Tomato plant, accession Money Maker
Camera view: horizontal (90 deg, fisheye); turntable rotation: 120 degrees
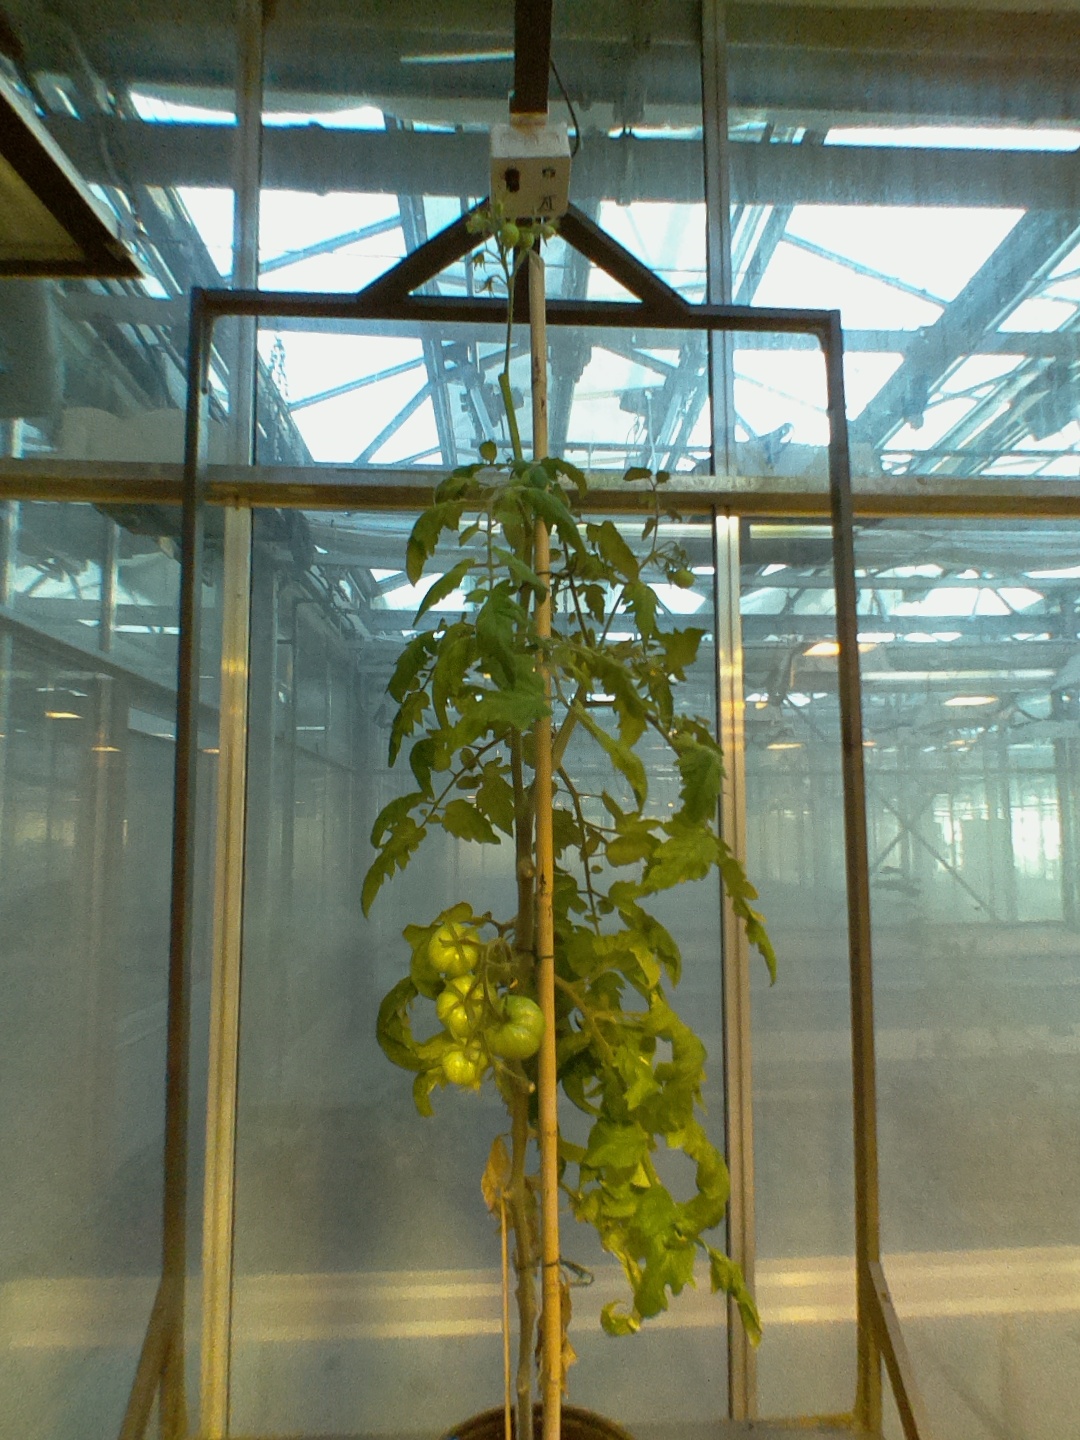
BBCH growth stage 79: 90% -100% of final fruit size